Pabna Government Polytechnic Institute

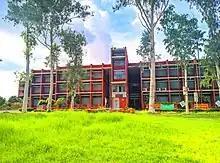
Building of PPI Pabna

Pabna Polytechnic Institute is a polytechnic institute located in Pabna, Bangladesh.